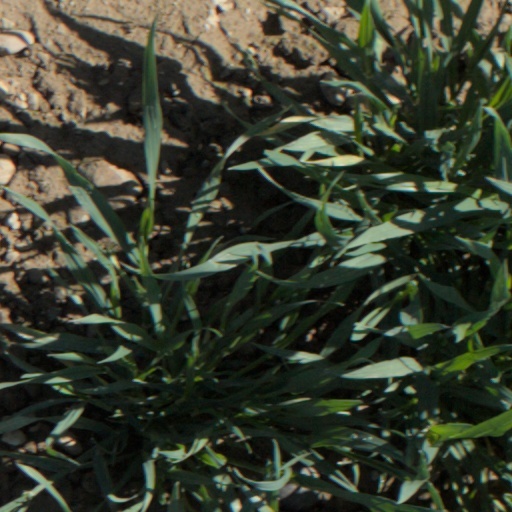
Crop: wheat